Shisa

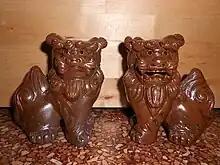
A pair of "shisa", one with mouth closed

Like the "komainu" ("lion dogs"), the shisa are a variation of the guardian lions from China. From the Edo period, they started to be called "guardian dogs" in general in mainland Japan. Gender is variously assigned to the shisa. Some Okinawans believe the male has his mouth closed to keep bad out of the home, while the female has her mouth open to share goodness. Others believe the female has her mouth closed to "keep in the good", while the male has his mouth open to "scare away the bad" (Compare this to the distinction between male and female guardian lions in Chinese culture).